Malays (ethnic group)

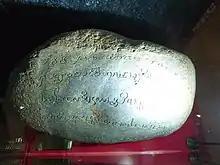
The Kedukan Bukit Inscription written in Pallava script. Dating back from 683, it is one of the oldest surviving Malay written artefact.

The Anglo-Siamese Treaty attested that the Siamese to control the upper portion of the peninsular while the lower region was to be held under the British dominance. The British originally planned for the inclusion of Reman, Legeh and Setul under their dominion together with a cluster of northern Malay states. Nonetheless, they only managed to secure Kedah, Kelantan, Terengganu and Perlis under the agreement. The treaty also witnessed the state of Kedah being reduced the most, with Tarutao, Butang islands groups, Sendawa, Langgu and the principality of Setul were all being divorced into the Siamese hands, a similar fate was also followed in northeastern coast of Kelantan that was demanded to renounced their right on the Tabal district, including Sungai Golok and Sungai Padi; while Perlis lost its Pujoh district. Then-British controlled Federated Malay State of Perak however, saw an enlargement of their land area, with southern territories of Reman being transferred into the state and additionally Kelantan received Jeli from Legeh (which had been under Siamese jurisdiction since 1902). The Siamese then abdicated Tunku Baharuddin, the King of Setul, the sole Malay kingdom remained under Siamese territory in 1916. The treaty nonetheless, manage to seal the fate of the Malay states of Kedah, Kelantan, Terengganu and Perlis to retain a degree of their sovereign powers under the British colonial government, a legacy that can be witnessed today in the Malaysian administrative system.